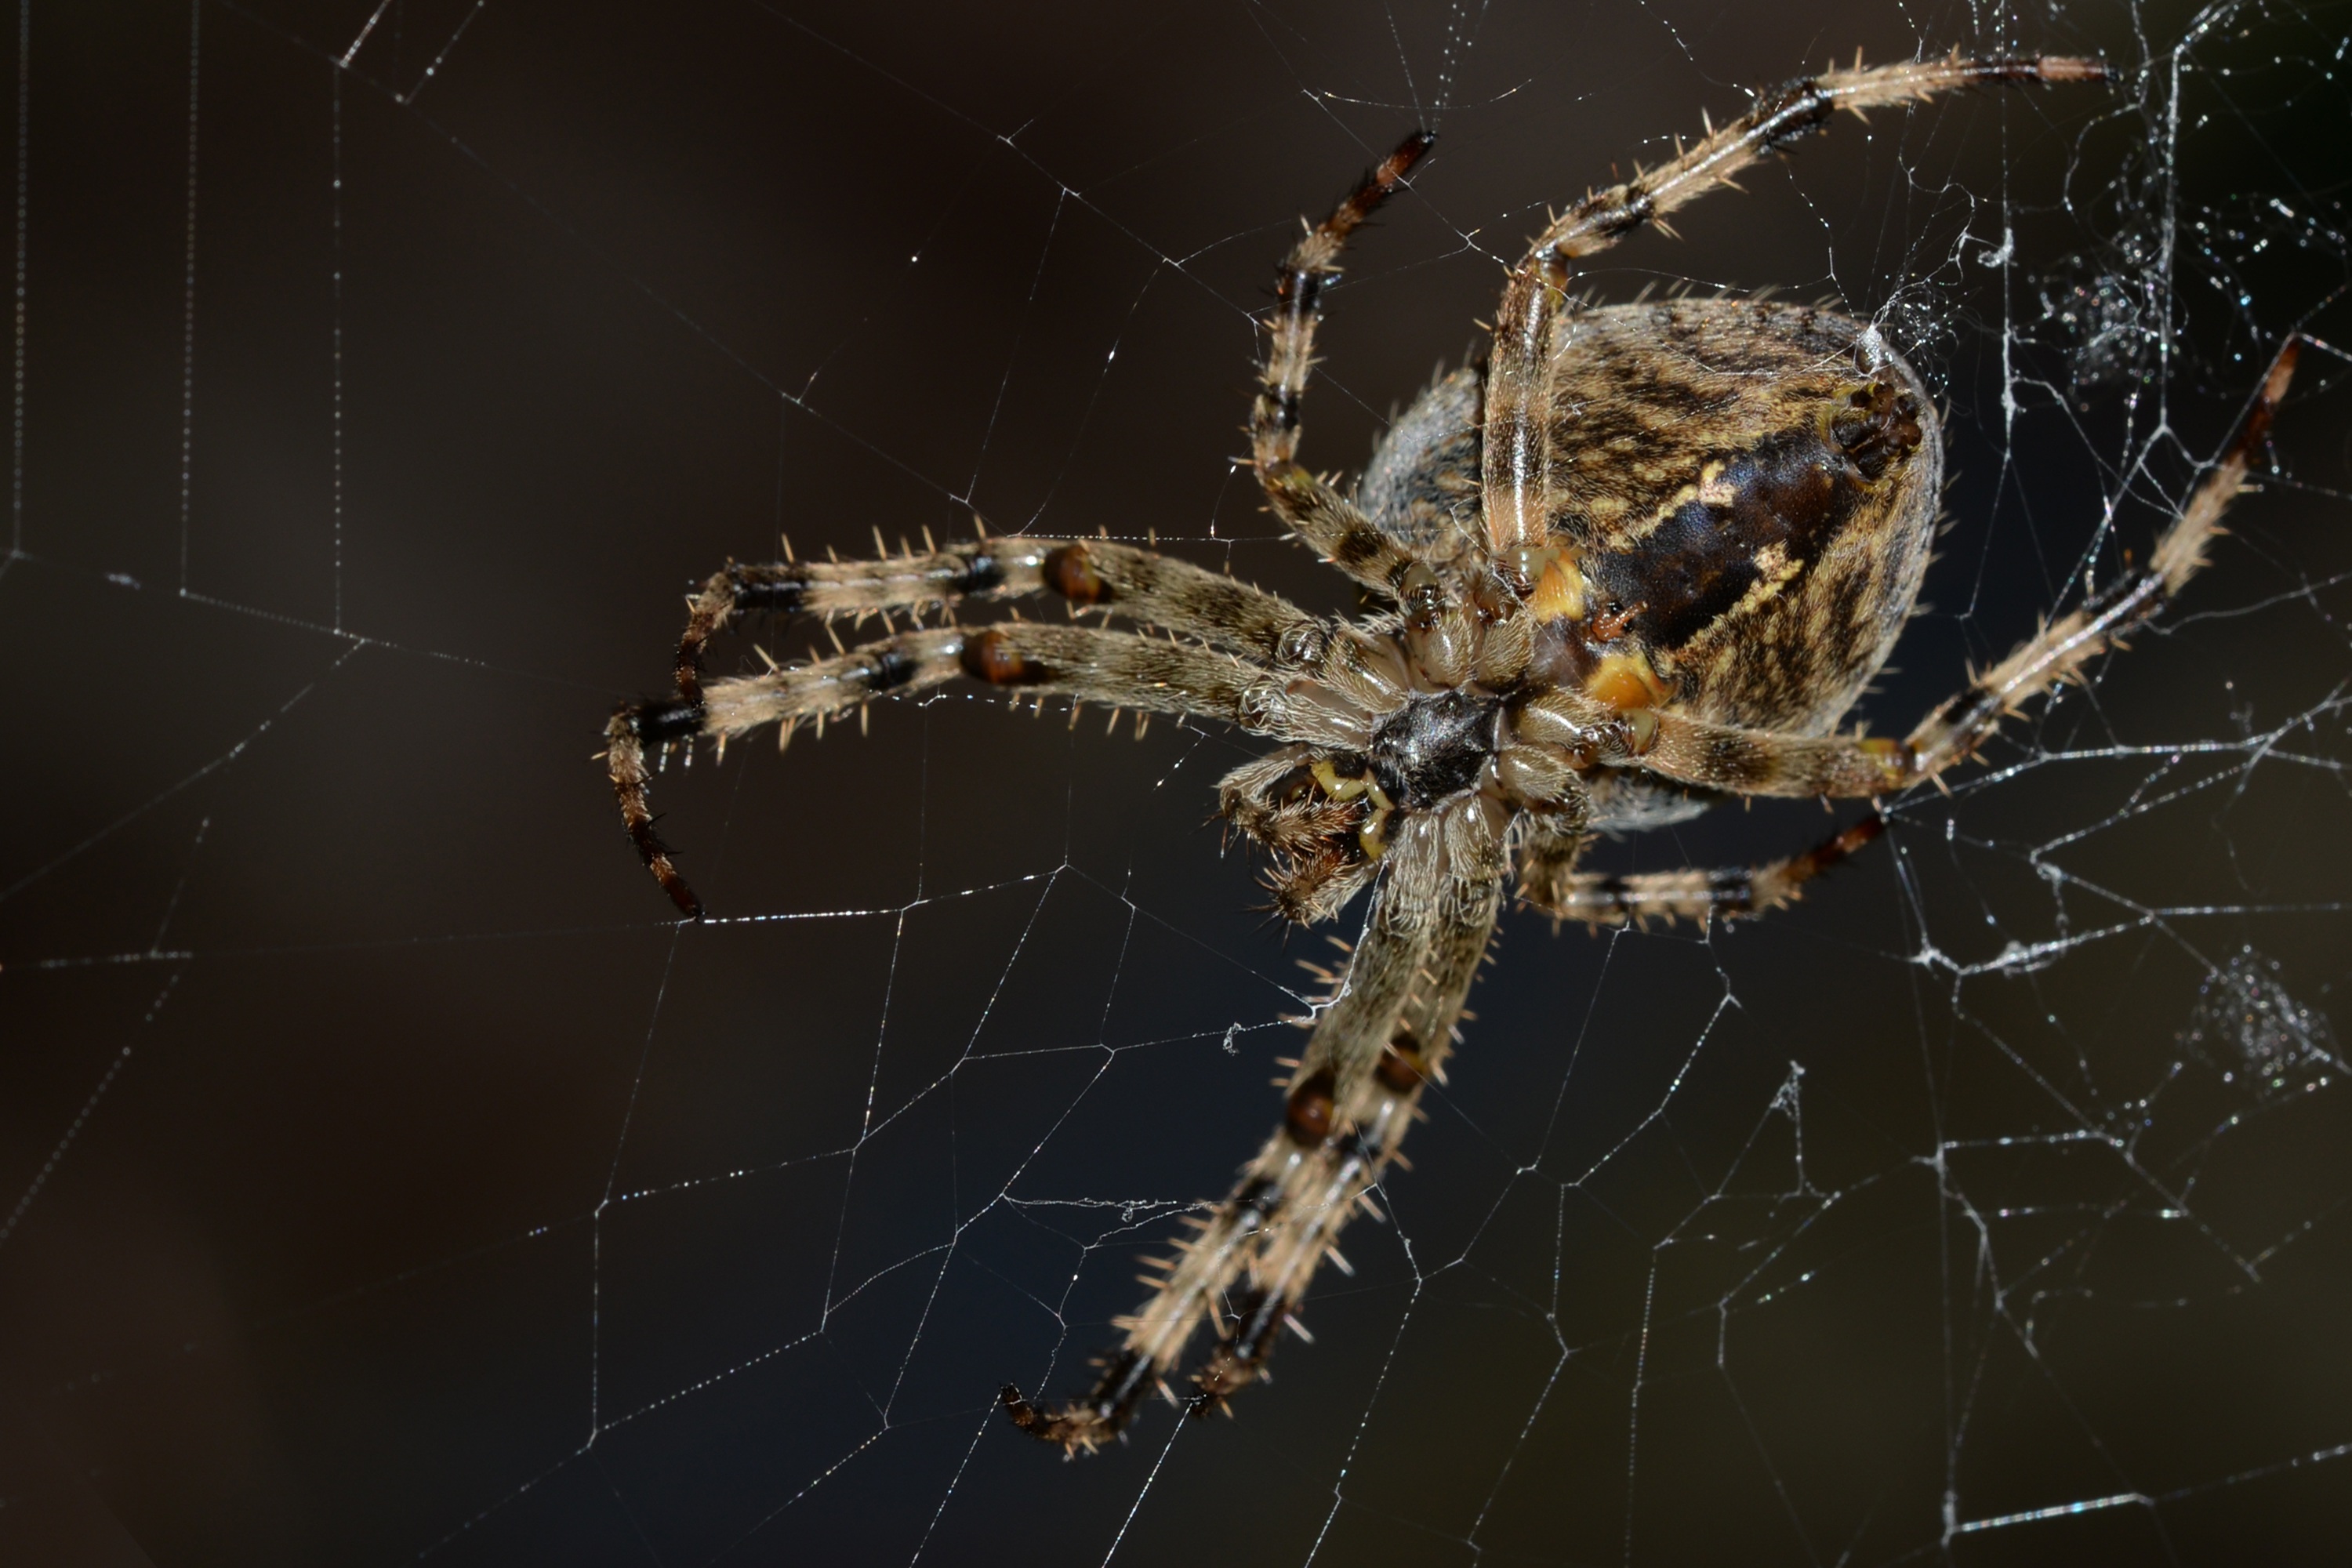
nature, night, insect, macro, black, close, fauna, material, invertebrate, spider web, cobweb, close up, spider, arachnid, argiope, network, macro photography, arthropod, european garden spider, araneus, orb weaver spider